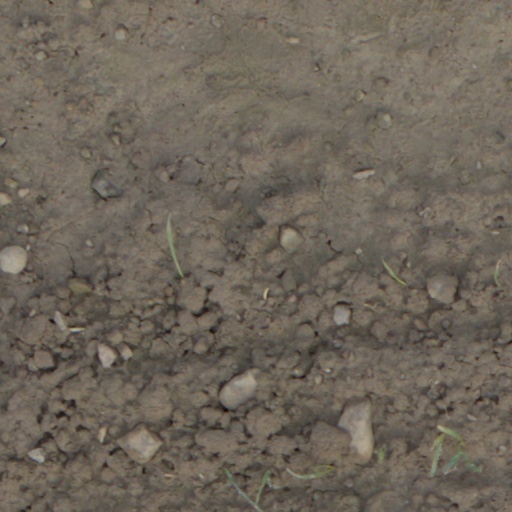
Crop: wheat